Chula Vista, California

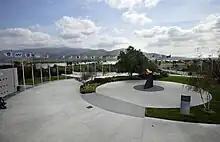
Olympic Training Center, with Lower Otay Reservoir in the background

In 1985, Chula Vista made the largest annexation in California history, which included the neighborhoods of Castle Park and Otay. In January 1986, Chula Vista annexed the unincorporated community of Montgomery, which had previously rejected annexation in 1979 and 1982. At the time of the annexation the community was virtually surrounded by its larger neighbor. Later, San Diego gave way, allowing Chula Vista to annex the Otay River Valley, which was opposed by residents in Otay Mesa and Nestor. Over the next few decades, Chula Vista continued to expand eastward. Plans called for a variety of housing developments such as the Eastlake, Rancho del Rey, and Otay Ranch neighborhoods. During this expansion a walrus fossil was found, of an extinct species of toothless "Valenictus", after the species was named for the city. The quick expansion east of Interstate 805 was not embraced by all of the cities residents, leading to advocacy that new housing developments be built with parks, schools, and emergency services. In 1991, Chula Vista elected its first female mayor, Gayle McCandliss, who died from cancer a few weeks after being elected. In 1995, the United States Olympic Committee opened an Olympic Training Center in Eastlake on donated land; it is the USOC's first master-planned facility and is adjacent to Lower Otay Reservoir. In the last decade of the century, a desalinization plant opened to process water from wells along the Sweetwater River; it was expanded less than two decades later, which included a pumping station built in Bonita.